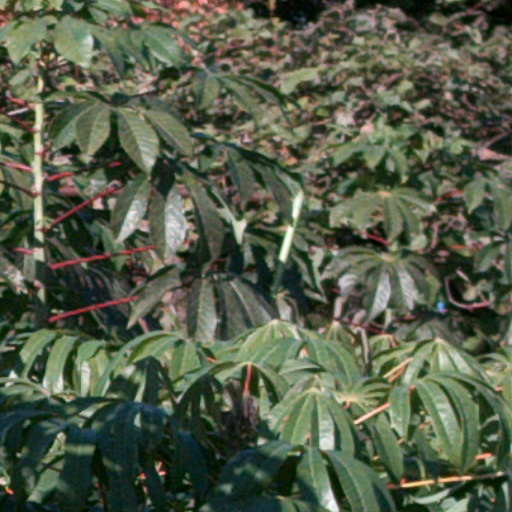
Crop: cassava